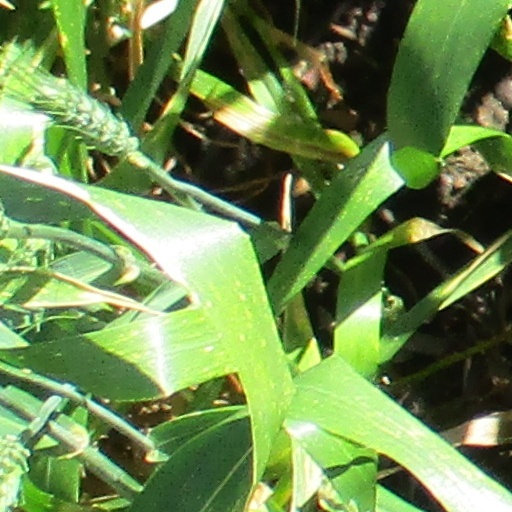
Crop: wheat